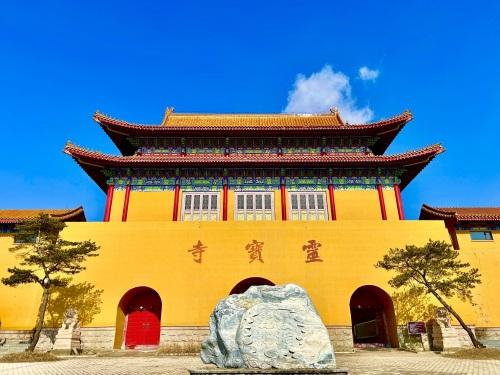
地标名称：灵宝禅寺
所在城市：延边朝鲜族自治州·珲春市